Answer in natural language. Which object is closer to the camera taking this photo, brown wooden chair (highlighted by a red box) or brown top white leg dining table (highlighted by a blue box)? Choose between the following options: brown wooden chair (highlighted by a red box) or brown top white leg dining table (highlighted by a blue box)
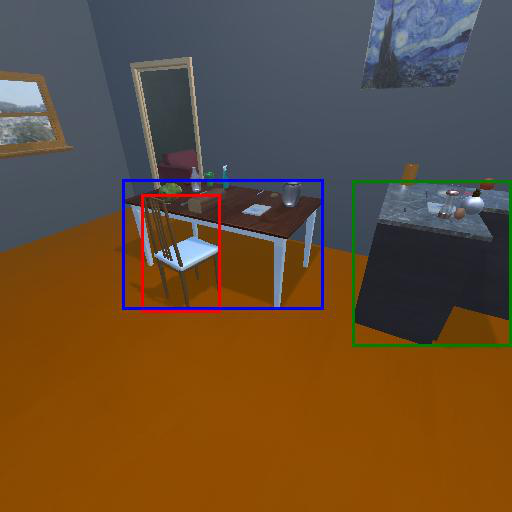
<answer>brown wooden chair (highlighted by a red box)</answer>